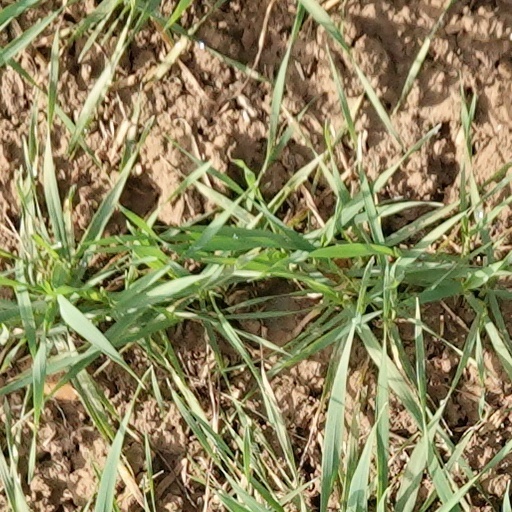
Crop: wheat